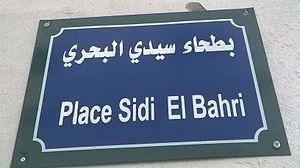
Place Sidi El Bahri, Tunis بطحاء سيدي البحري , تونس
Le souk Sidi El Bahri est l'un des souks de Tunis. Ses produits sont divers et destinés à une utilisation quotidienne.